Carlos Gats

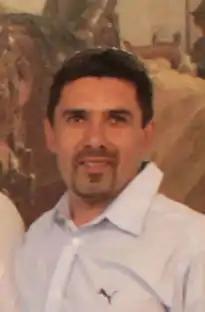
Carlos Gats in 2012

Carlos Alberto Gats (born 11 December 1969 in Buenos Aires) is a former Argentine athlete specializing in the sprinting events. He twice competed at the Olympic Games, at the 1996 Atlanta Games and 2000 Sydney Games. He is the current national record holder in the 100 and 200 metres outdoors and 200 metres indoors.